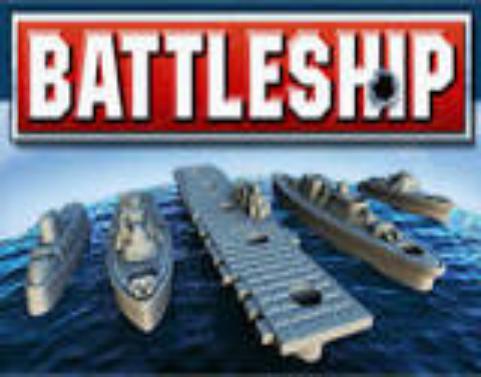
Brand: battleship
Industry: Leisure